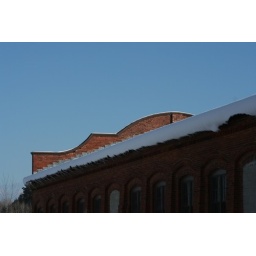
A building near here. Great sky this morning.